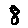
Label: 8